Christian Tamminga

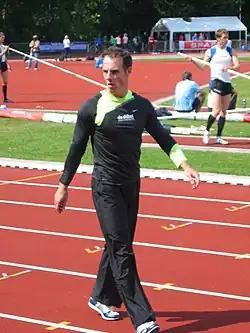
Christian Tamminga in 2008.

Christian Tamminga (born 30 April 1974 in Leiden) is a retired Dutch athlete who specialised in the pole vault. His biggest success was the sixth place at the 2001 World Championships.